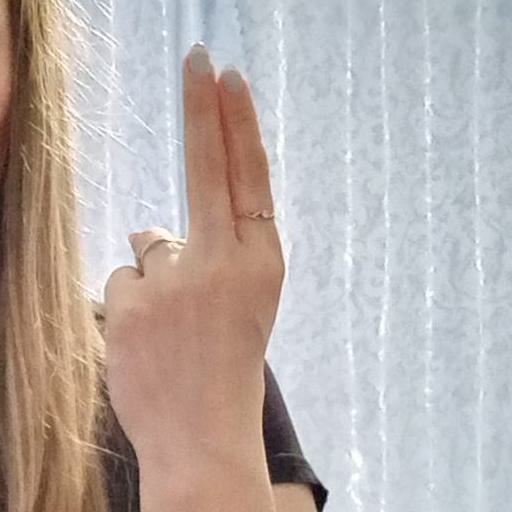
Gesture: two_up_inverted